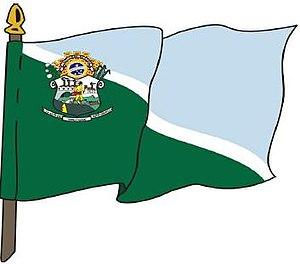
Araçoiaba da Serra est une ville brésilienne de l'État de São Paulo.